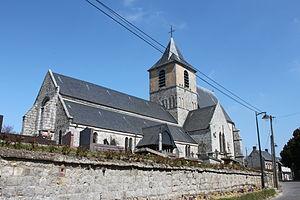
église de blosseville-sur-mer
Blosseville est une commune française située dans le département de la Seine-Maritime en région Normandie.